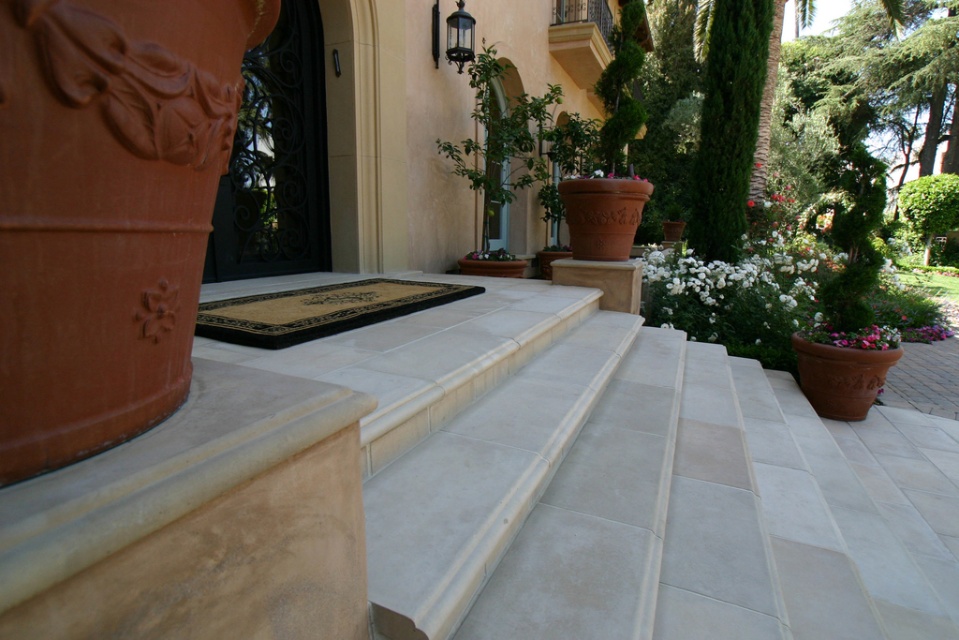
Question: Considering the relative positions of black wrought iron door at center and white matte flower pot at lower right in the image provided, where is black wrought iron door at center located with respect to white matte flower pot at lower right? (A) below (B) above
Answer: B